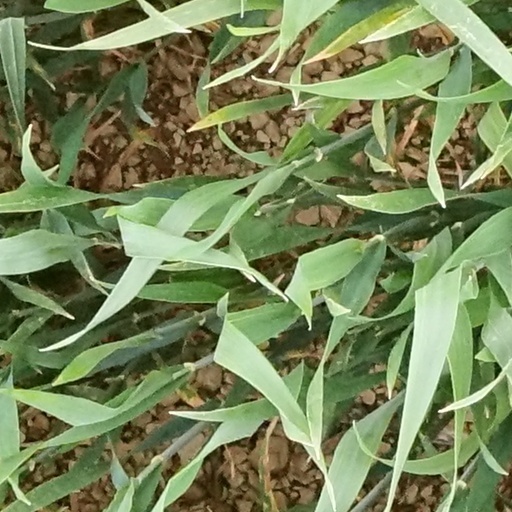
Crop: wheat